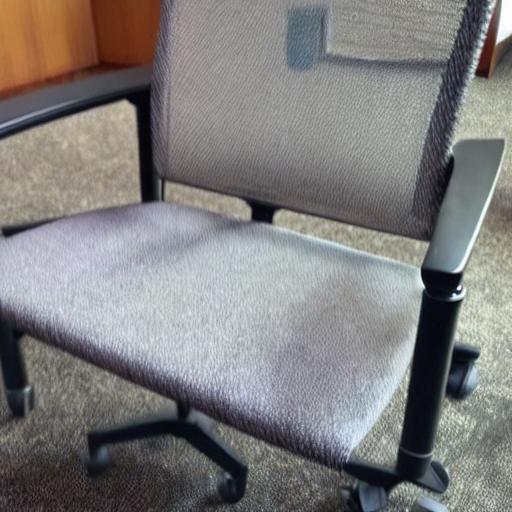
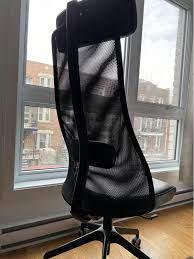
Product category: items_chair
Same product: no